Canadian declaration of war on Germany

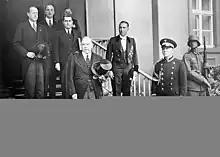
Prime Minister William Lyon Mackenzie King at the German Chancellery in Berlin, 29 June 1937

In the aftermath of the First World War, Adolf Hitler rose to power as the Führer of Nazi Germany. The Prime Minister of Canada, William Lyon Mackenzie King, visited Hitler on 29 June 1937, during which both indicated a desire to avoid war. But, Mackenzie King did express to Hitler that Canada and other nations were concerned by Germany's rapid armament, which Hitler blamed on the Treaty of Versailles, a pact he had violated by sending troops into the Rhineland on 7 March 1936. The Prime Minister further informed the Führer that, if a war broke out between Germany and Britain, Canada would be at Britain's side. Mackenzie King also met President of the Reichstag Hermann Göring, who, more ominously, asked Mackenzie King if Canada would support Britain if the latter initiated a conflict over a then-hypothetical unification of Germany and Austria. In response, Mackenzie King said it would depend on the circumstances. What the Prime Minister had told his British counterpart, Neville Chamberlain, when in London in May 1937 was more certain: Canada would be with Britain should an international conflict erupt.